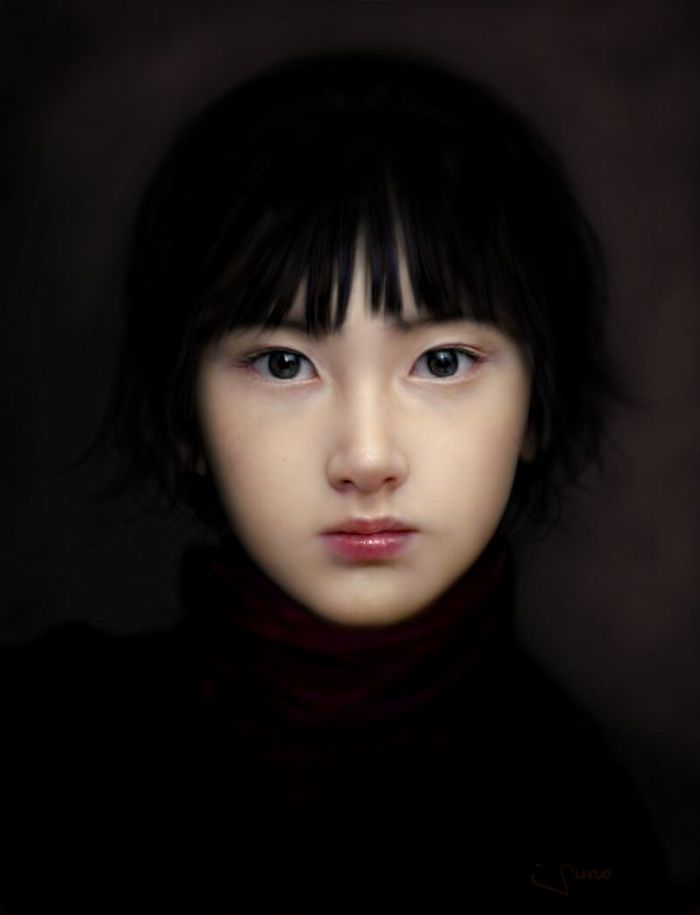
Gender: women